Kite (novel)

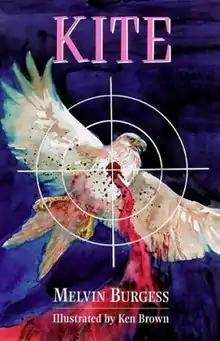
First edition cover

Kite is a 1997 young adult novel about red kites written by British author Melvin Burgess and illustrated by Ken Brown. It contains 15 chapters.